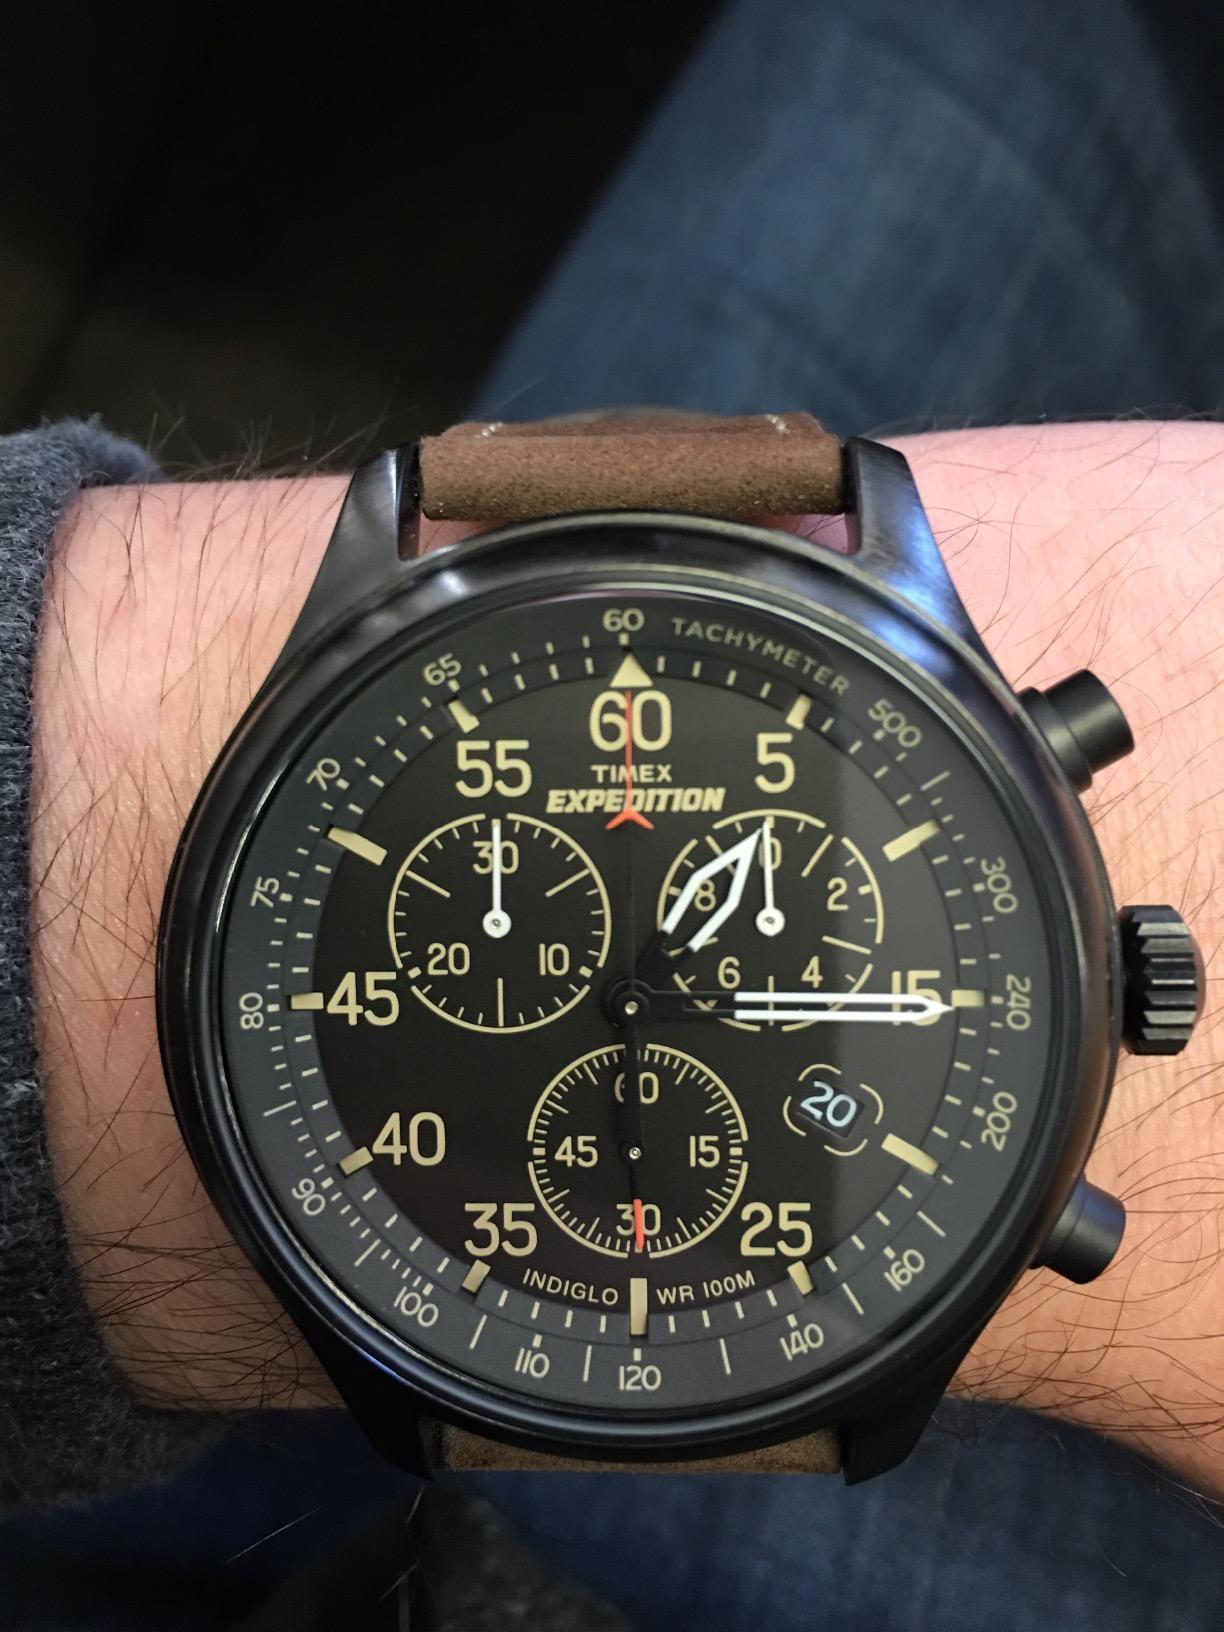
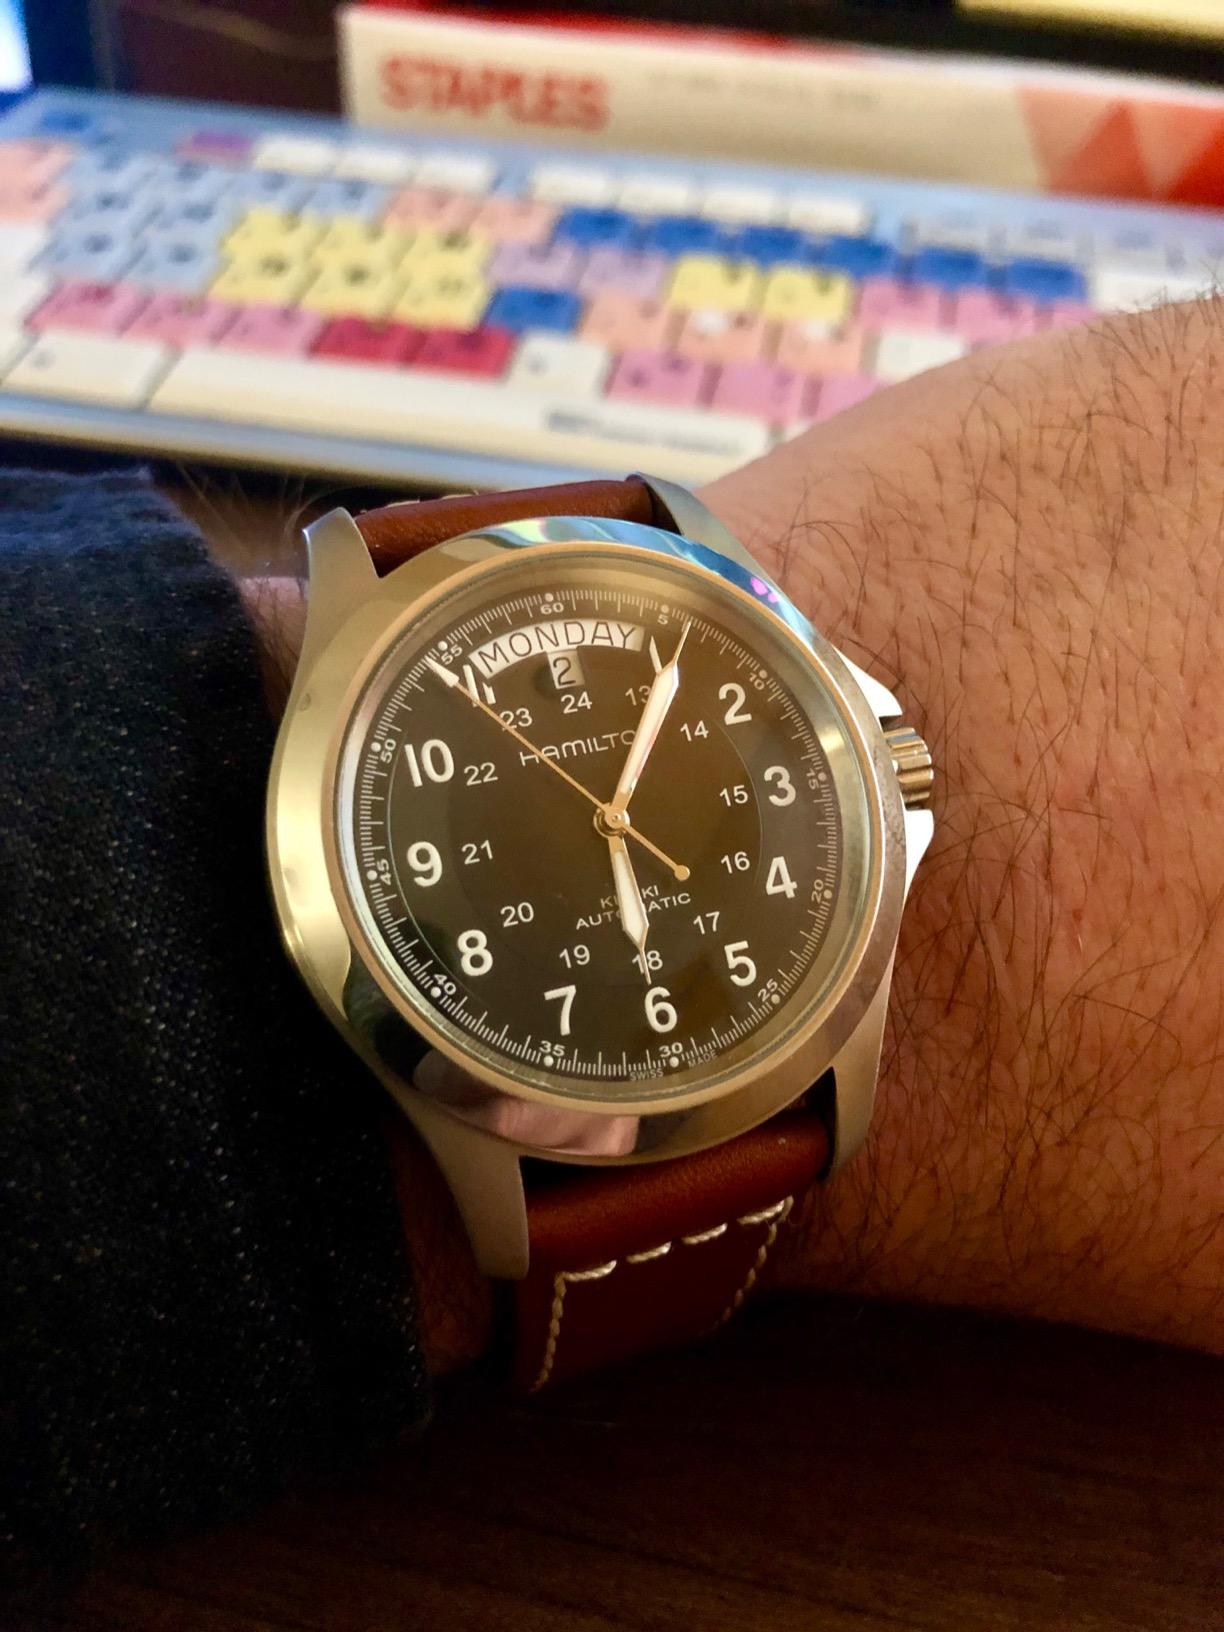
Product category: accessories_watch
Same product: no